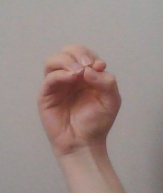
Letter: ha